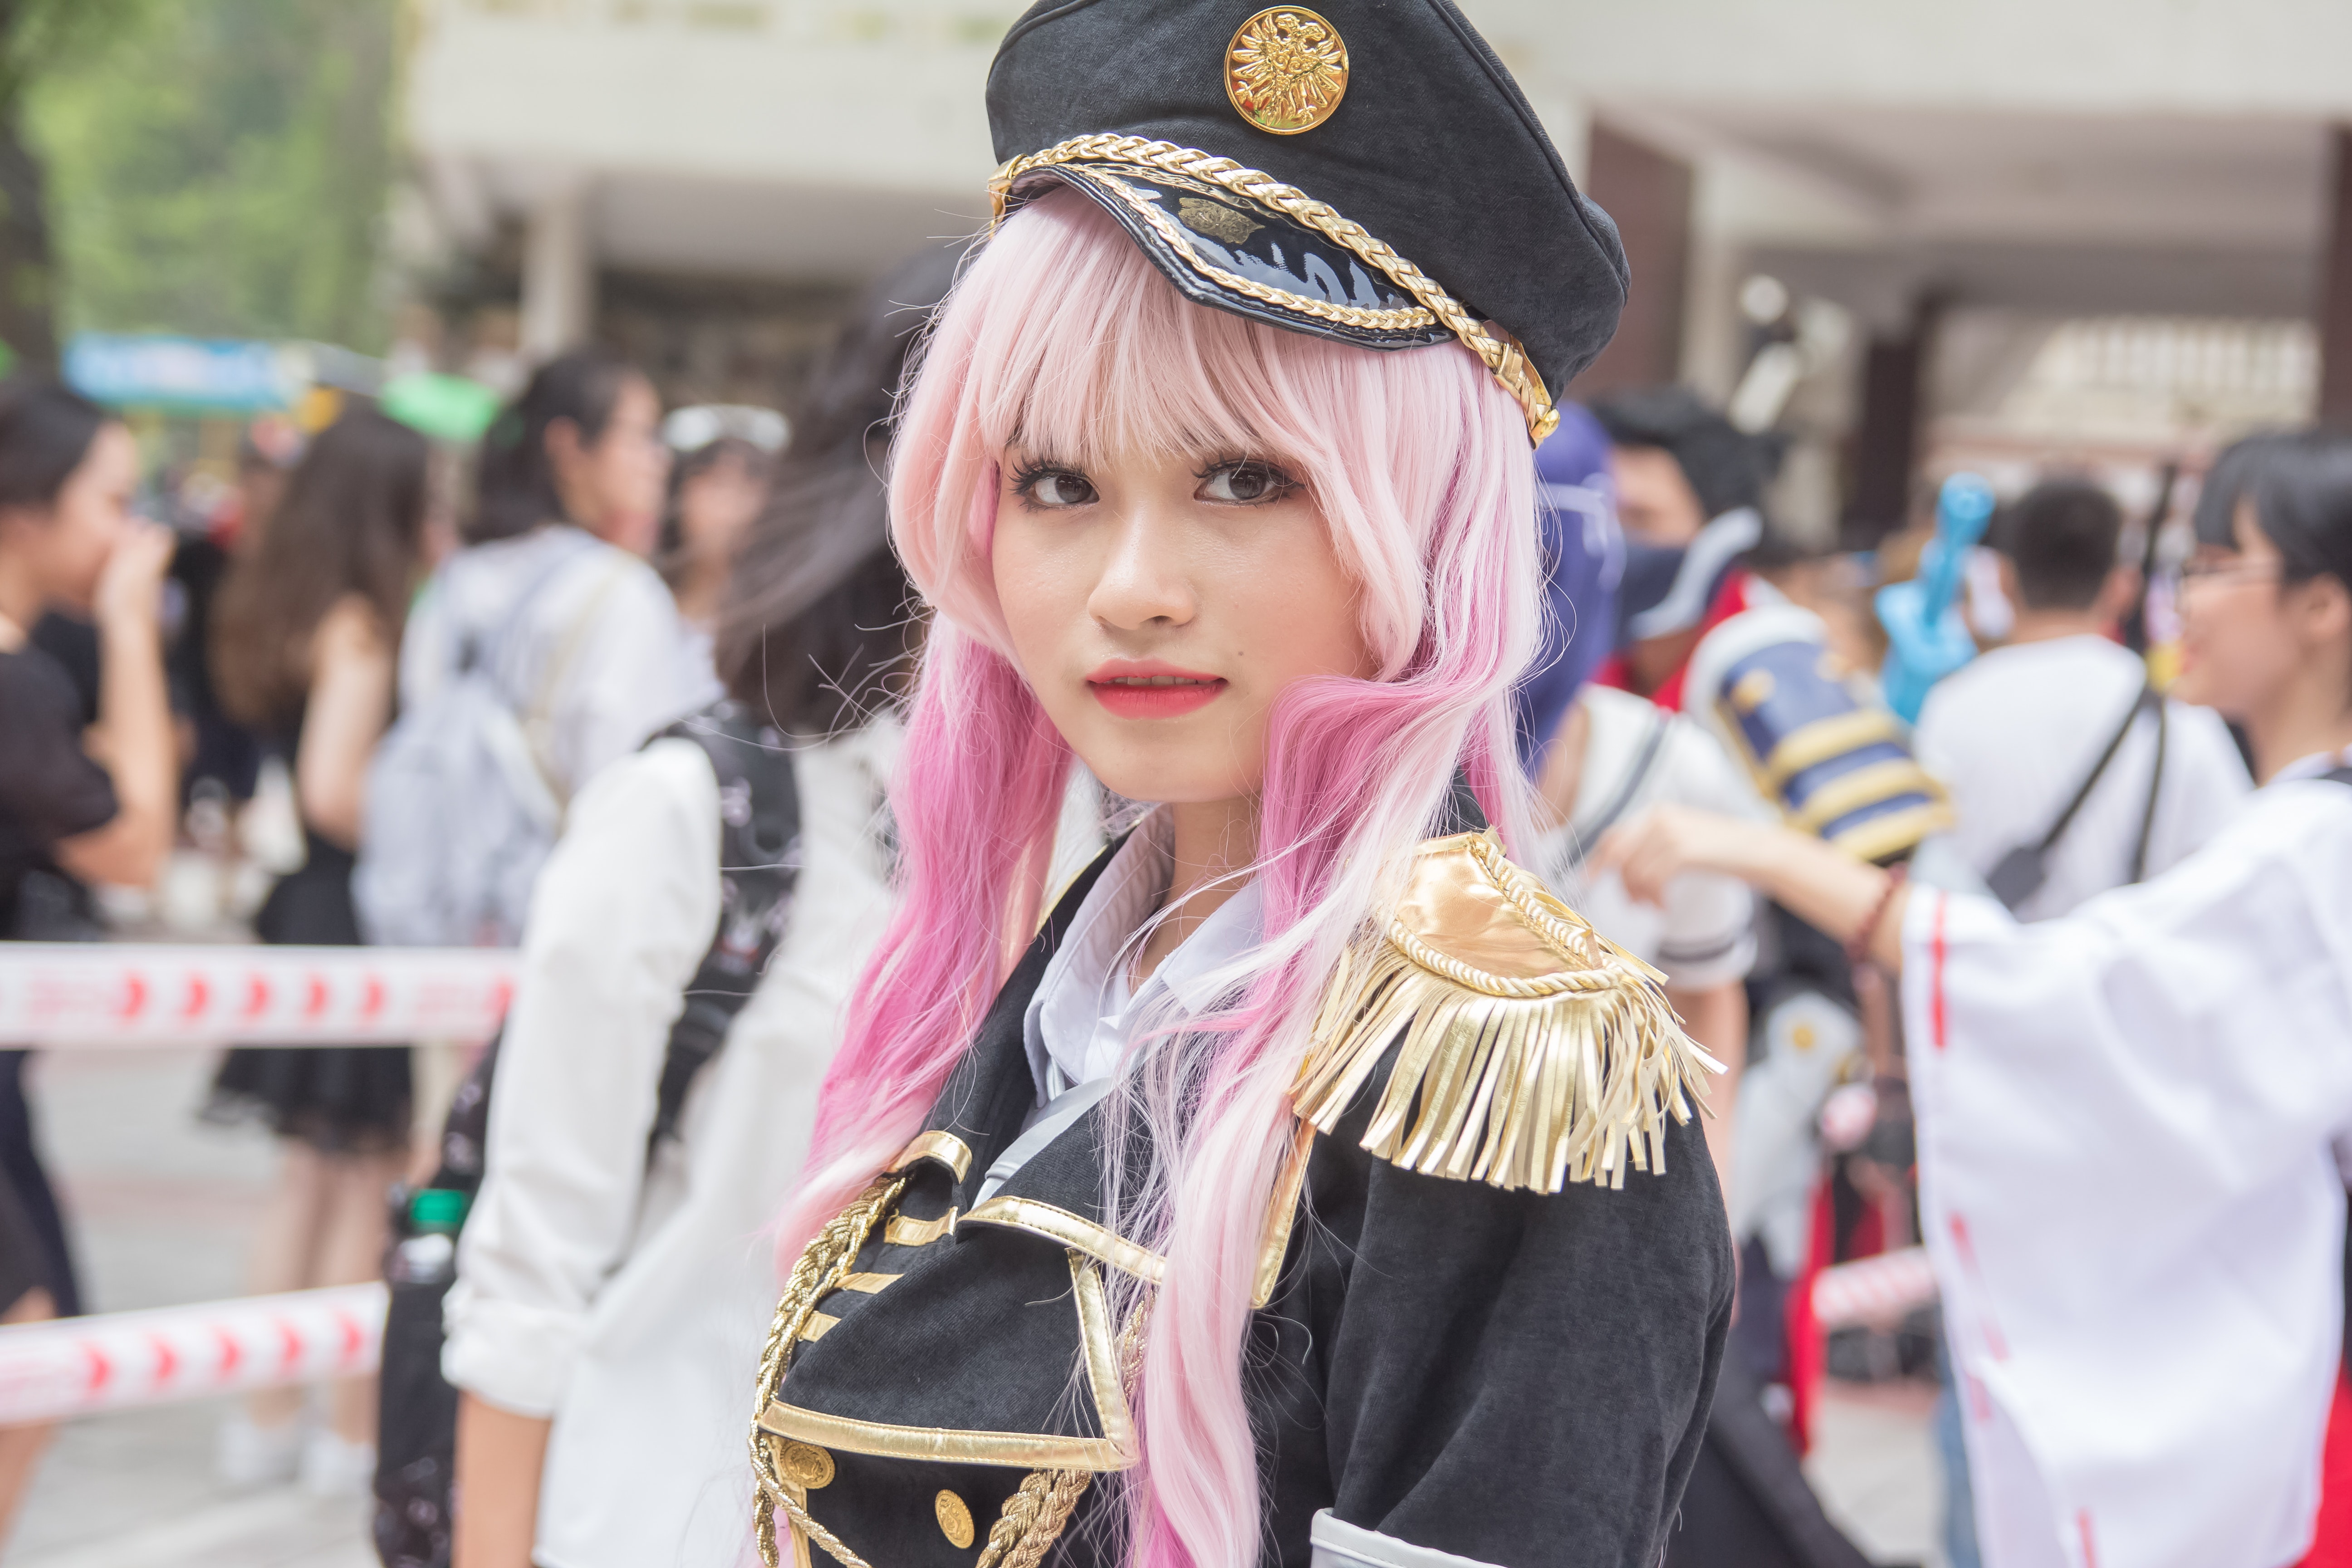
clothing, cosplay, costume, snapshot, japanese idol, street fashion, smile, event, long hair, photography, recreation, anime, hair coloring, bangs, hime cut, street, fashion accessory